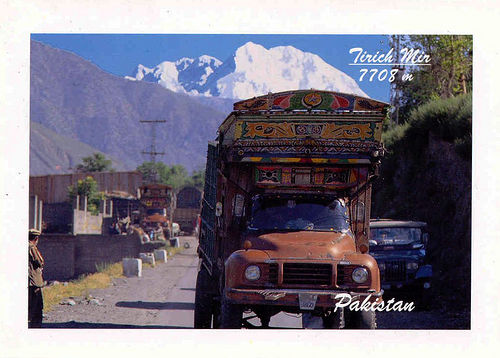
A large transport truck driving down a rural road.

a covered truck traveling down a road next to shrubbery and houses.

A CITY BUS IS ON THE STREET IN THE CITY

A small bus is driving down the road.